Turaco

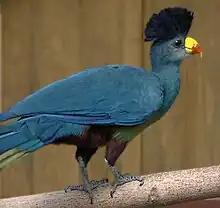
Great blue turaco"Corythaeola cristata"

The Early Eocene "Promusophaga" was initially believed to be the oldest record of the turacos; it was eventually reconsidered a distant relative of the ostrich and is now in the ratite family Lithornithidae. "Filholornis" from the Late Eocene or Early Oligocene of France is occasionally considered a musophagid, but its relationships have always been disputed. It is not often considered a turaco in more recent times and has been synonymised with the presumed gruiform "Talantatos", though it is not certain whether this will become widely accepted.